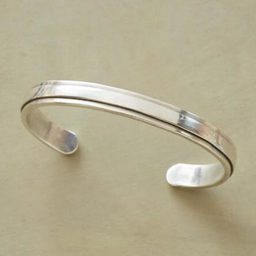
our handmade sterling silver cuff bracelet for men makes a subtly distinctive statement .